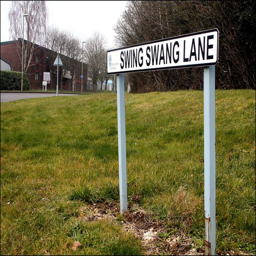
strange name for a street , this sign was taken .